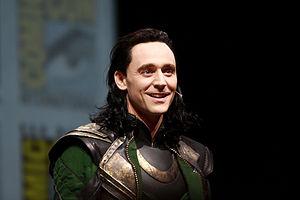
Tom Hiddleston [tɒm ˈhɪˌdʌlstən], né le 9 février 1981 à Westminster en Angleterre, est un acteur britannique.